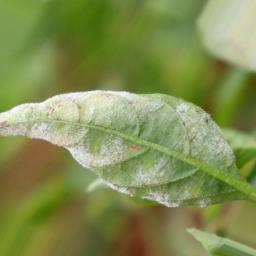
Label: powdery mildew